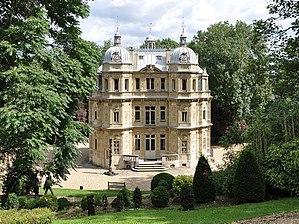
Le château de Monte-Cristo de l'écrivain célèbre Alexandre Dumas à Le Port-Marly, Yvelines, France.